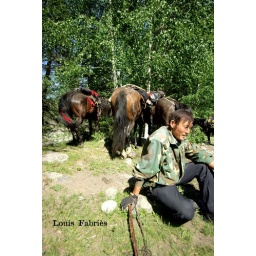
A kazakh horse rider near lake Kanas